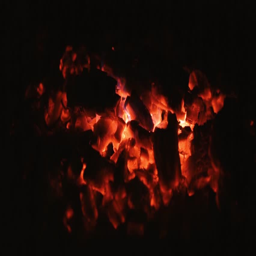
hot coals with sparks in the fire